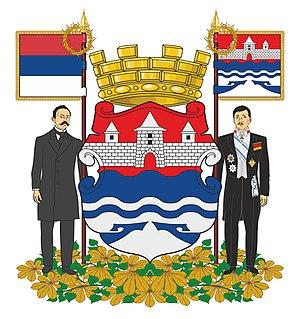
Banja Luka ou Banjaluka, est une ville de Bosnie-Herzégovine et la capitale de l'entité de la République serbe de Bosnie. Au recensement de 1991, la ville intra muros comptait 143 079 habitants et sa zone métropolitaine, appelée Ville de Banja Luka et correspondant à une ex-municipalité du pays, 195 692 habitants. Selon les premiers résultats du recensement bosnien de 2013, la ville intra muros compte 150 997 habitants et sa zone métropolitaine 199 191.